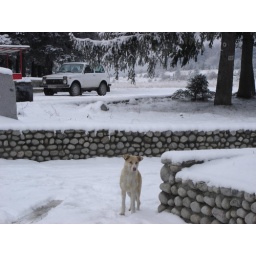
Dog at water source by monument close to Razlog, between mnts Rila and Pirin (2), BG